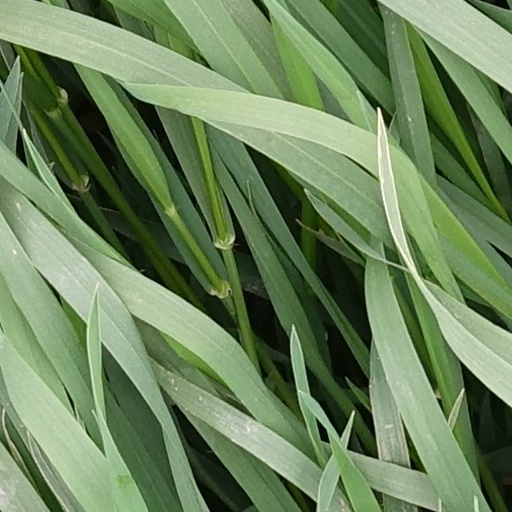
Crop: wheat